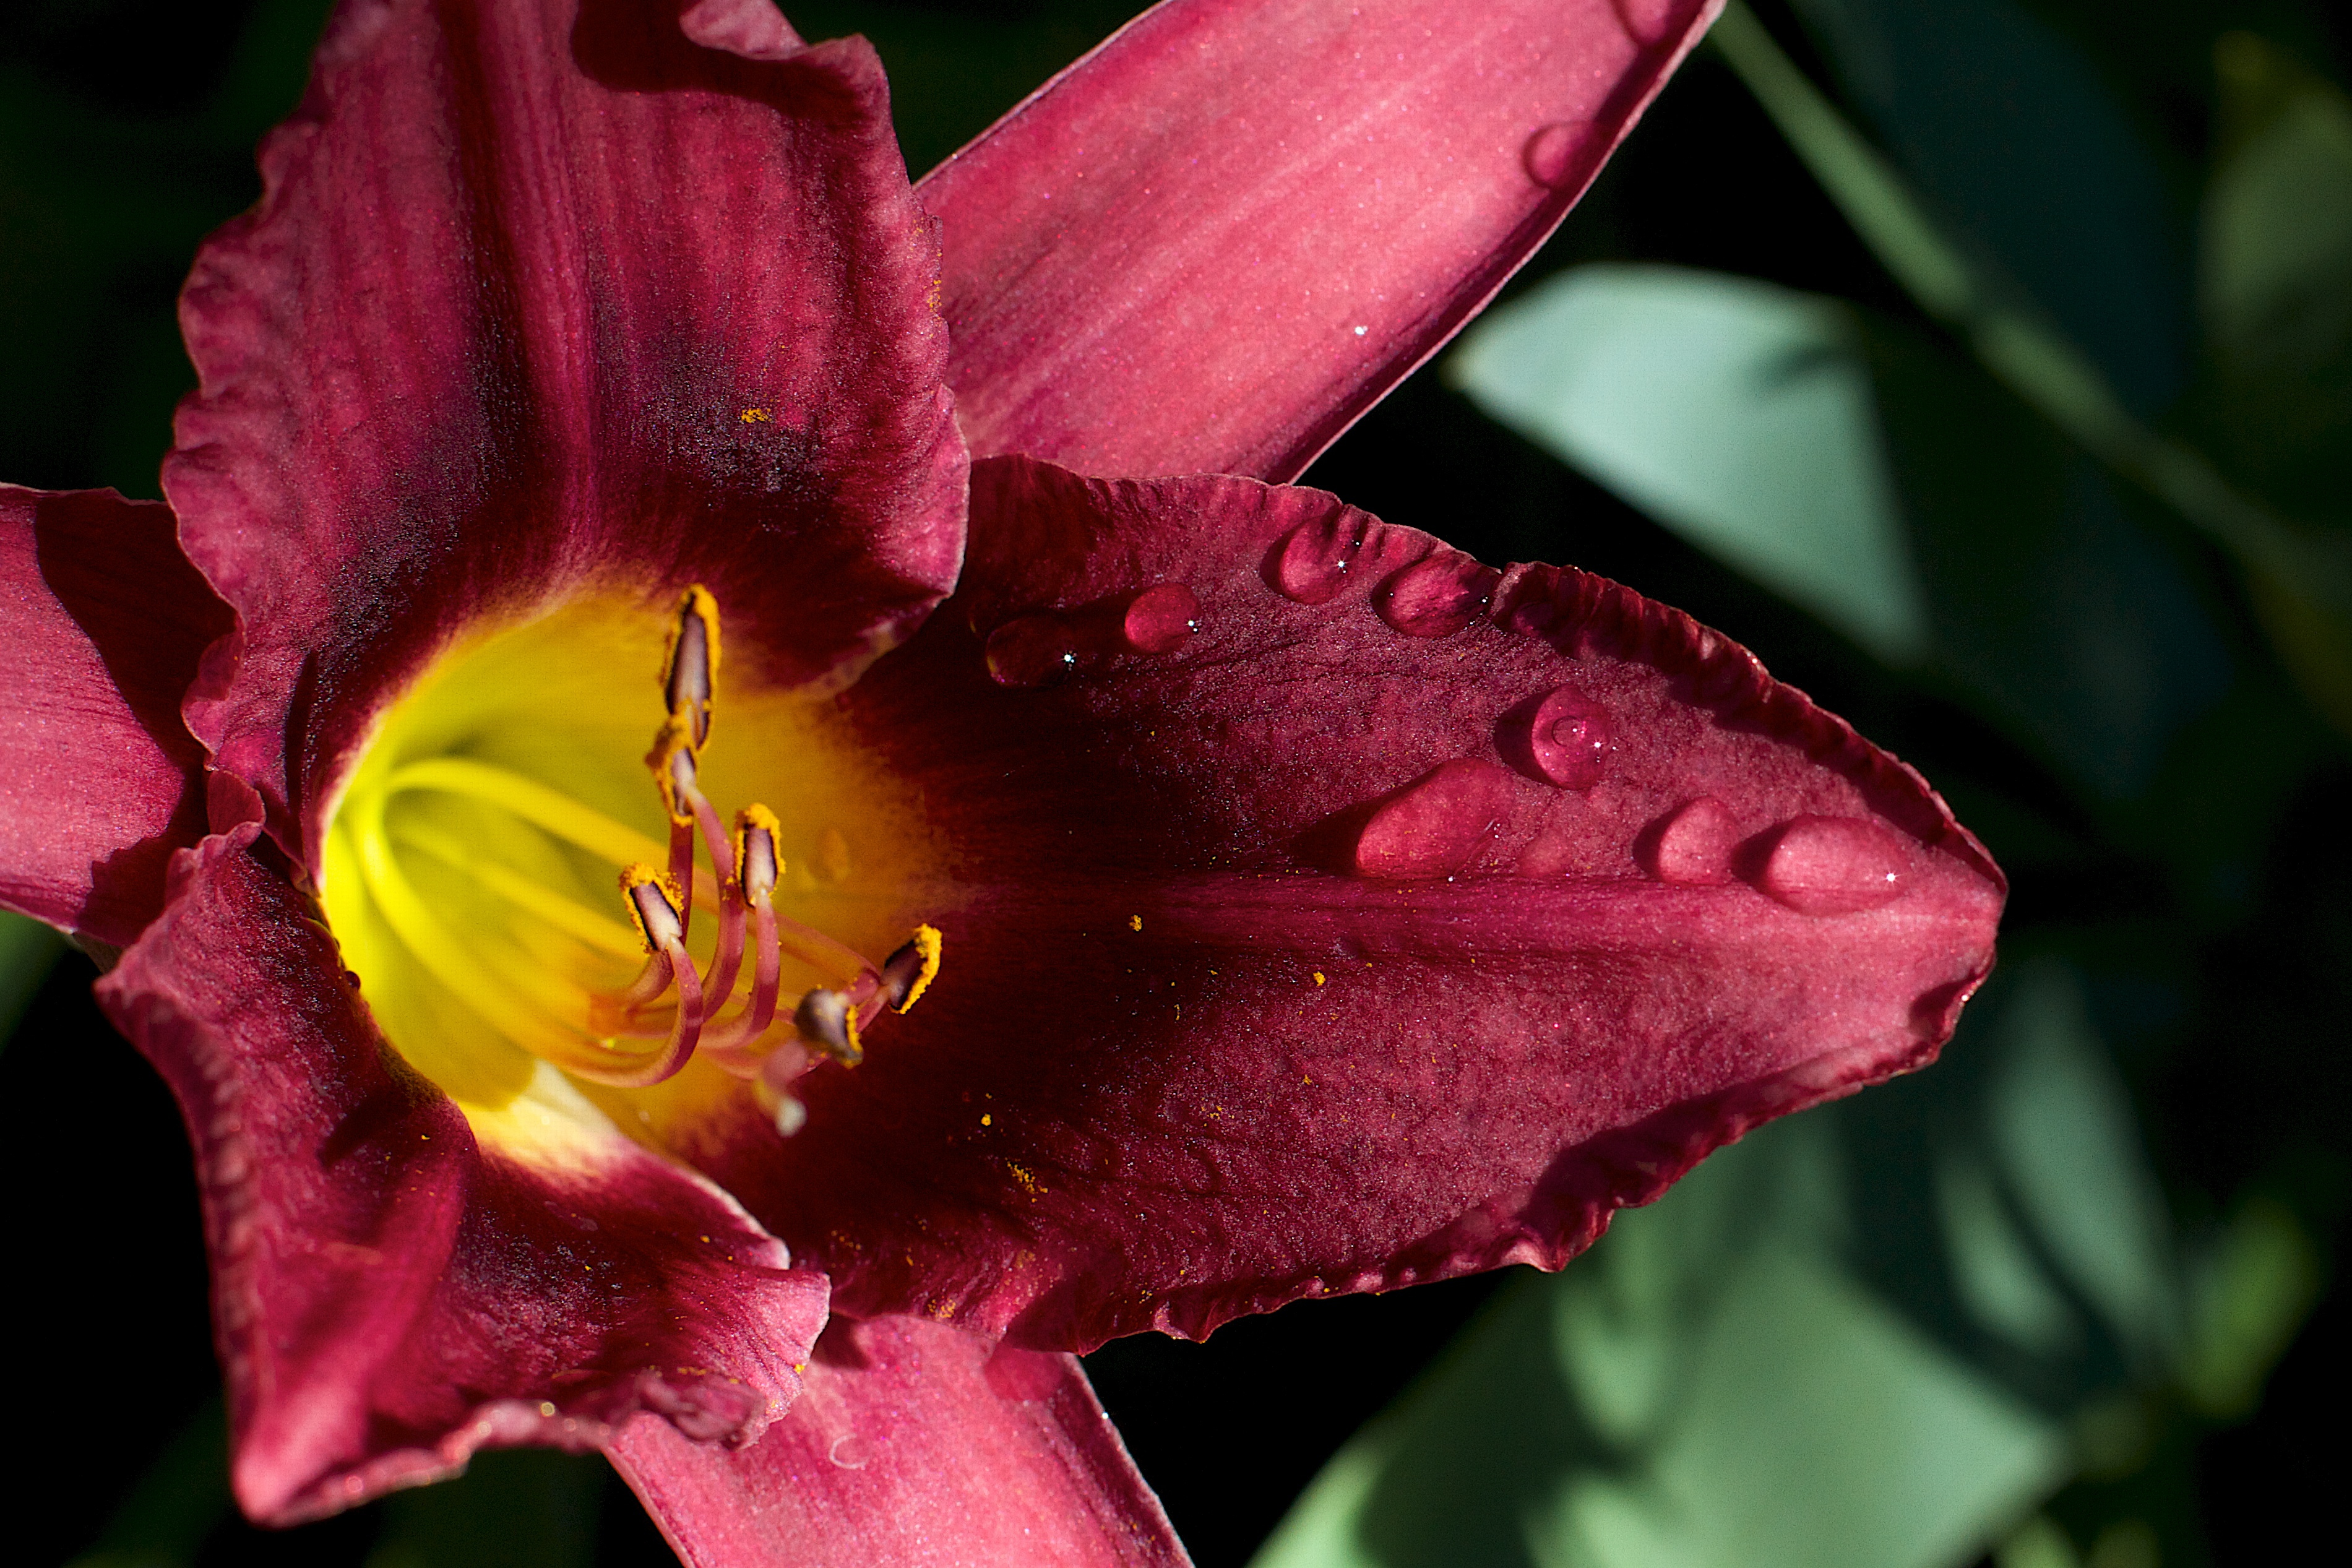
blossom, plant, photography, flower, petal, red, botany, pink, flora, close up, drops, lily, daylily, macro photography, flowering plant, plant stem, land plant